Jackson Morrison House

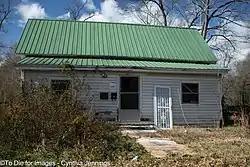

The Jackson Morrison House, at 439 Rome St. in Hartwell, Georgia, was built around 1902. It was listed on the National Register of Historic Places in 1986. It has also been known as the Turner Property.